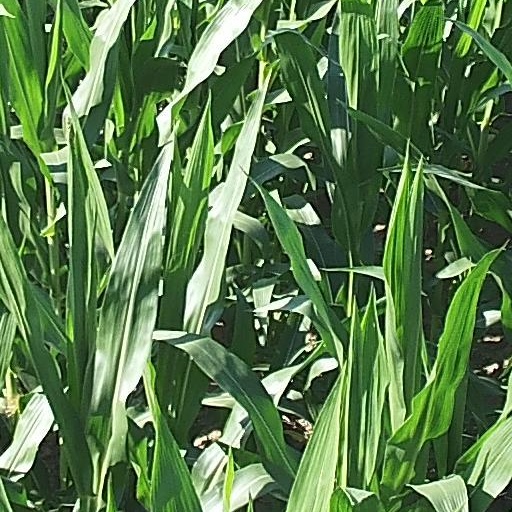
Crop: maize; corn